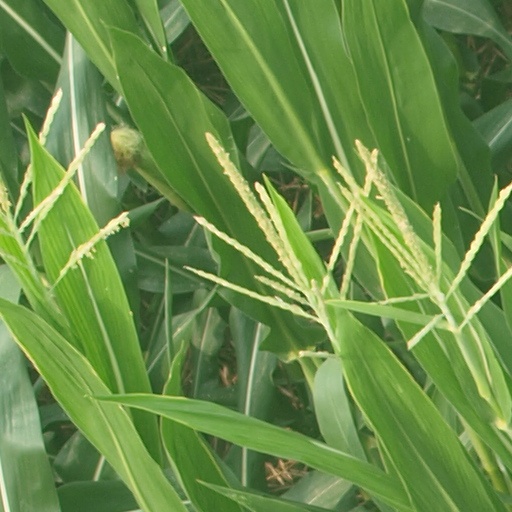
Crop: maize; corn